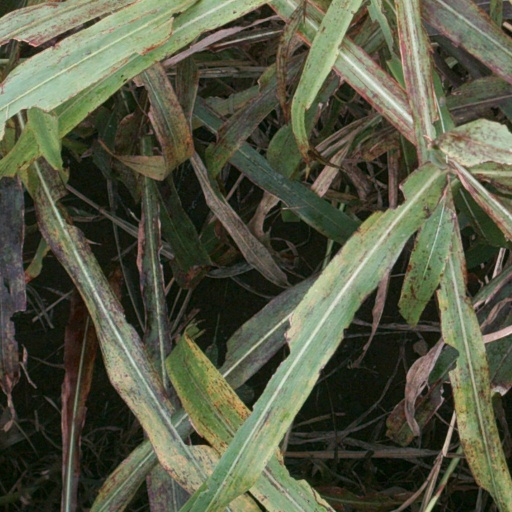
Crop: sorghum